Yugoslav colonization of Kosovo

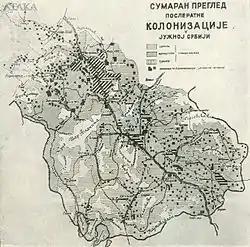
Serbian colonisation in Kosovo and Vardar Macedonia between 1920 and 1930. Colonised areas are in thick hatched black lines and colonised settlements are shown as black squares

Between 1918 and 1923, as a result of state policies 30,000 and 40,000 mainly Muslim Albanians migrated to the Turkish regions of İzmir and Anatolia. Apart from the conflict between the Kosovar Albanian Kachak resistance movement and Yugoslav authorities, other motivations for Albanian migration to Turkey were over land confiscations and their redistribution to Serb colonists. Yugoslav authorities viewed Albanians as a hostile population and preferred to reduce their presence in Yugoslavia, whereas Turkey wanted to repopulate areas of Anatolia that had been emptied of its previous Orthodox Greek speaking and Turkish speaking Christians during the population exchange of 1923. The Albanian population was encouraged to leave the region, as they were perceived to be immigrants in need of repatriation to either Turkey, Albania or expected to assimilate within Yugoslavia.